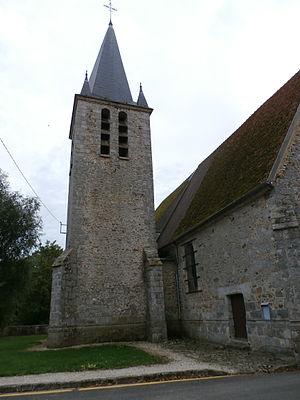
Église Saint-Aubin d'Ozouer-le-Repos (Inscrit) This building is indexed in the Base Mérimée, a database of architectural heritage maintained by the French Ministry of Culture,